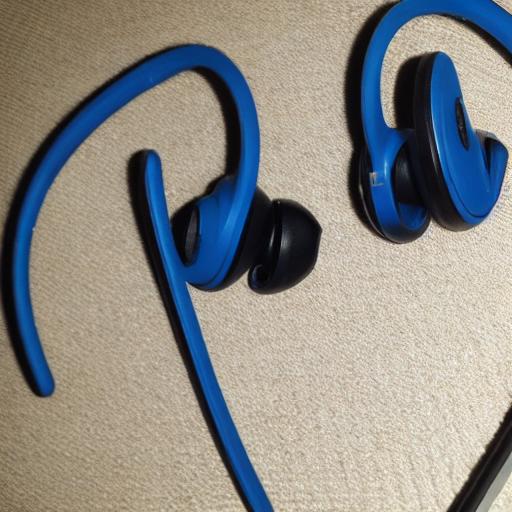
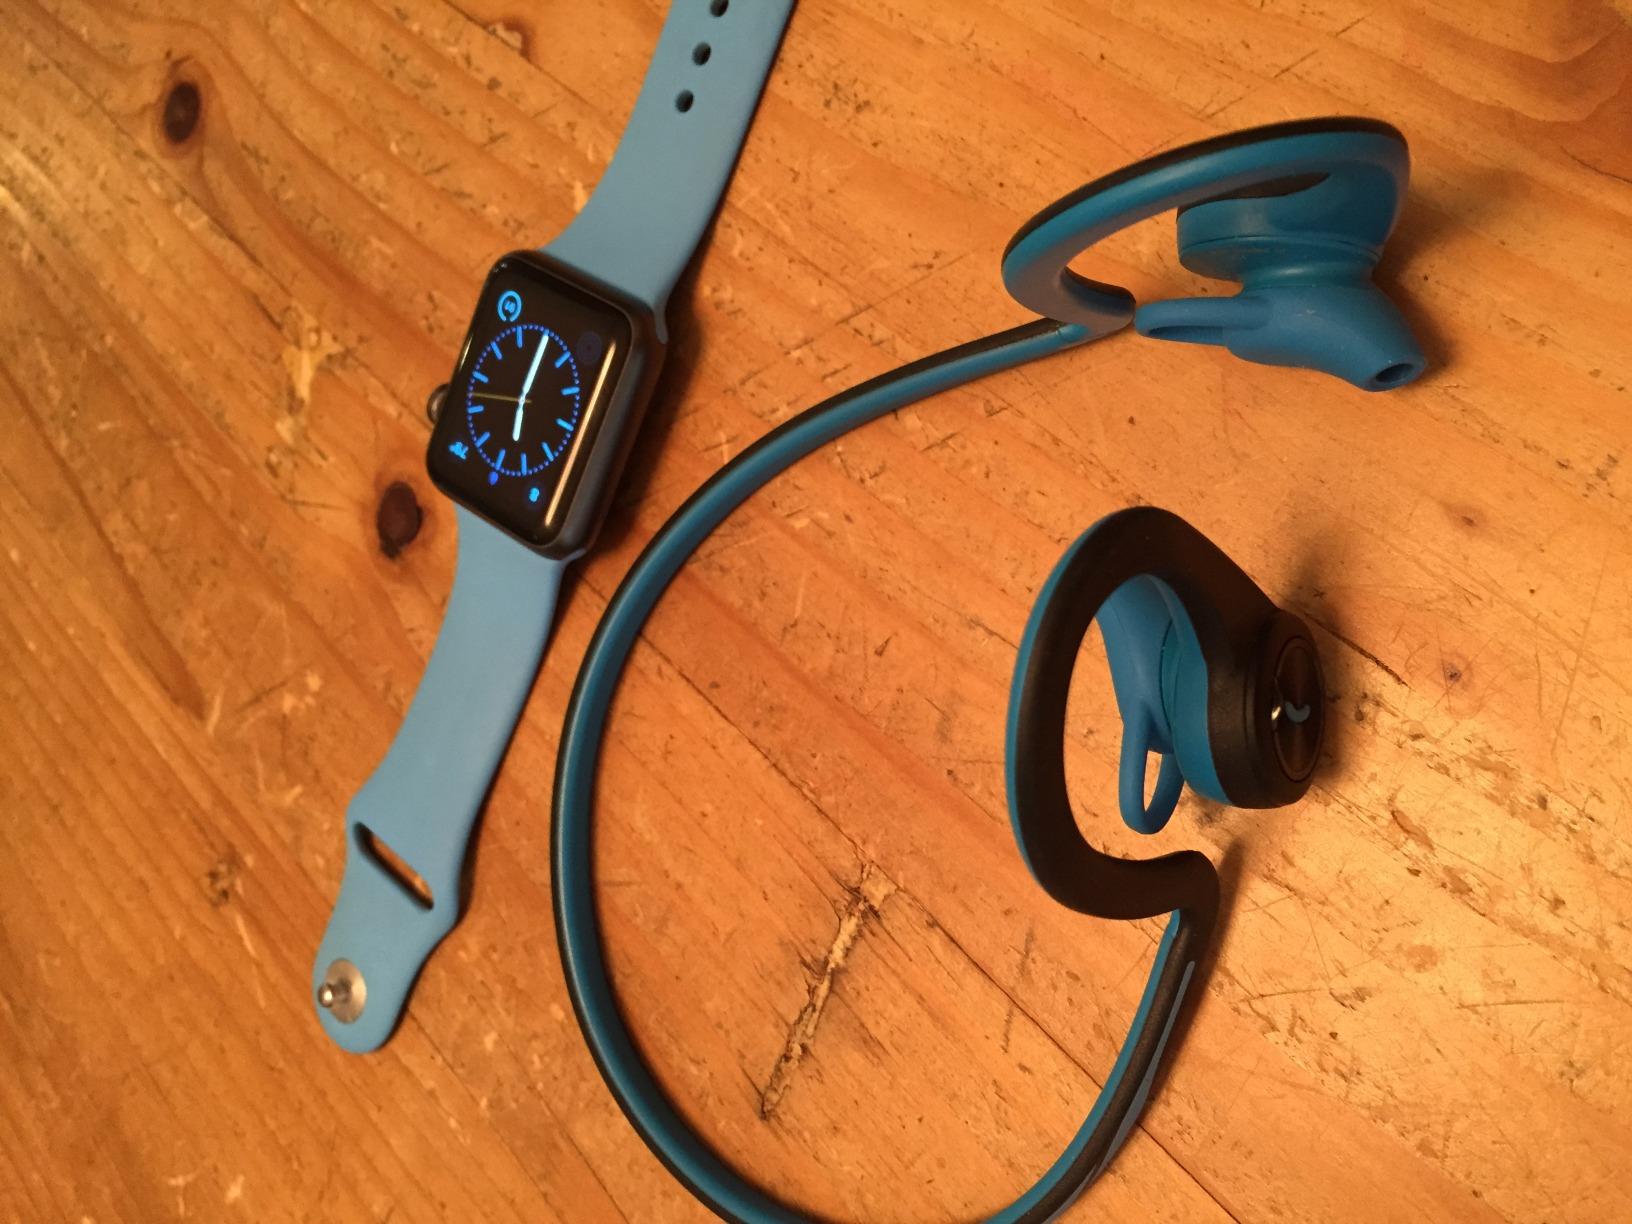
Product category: headphones
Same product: no